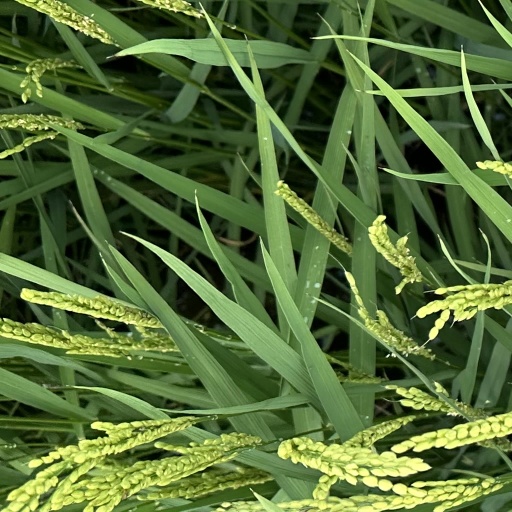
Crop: rice